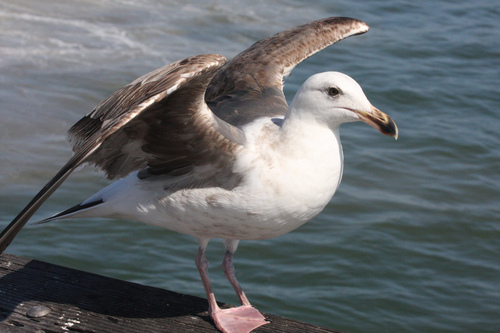
the bird with head and beak that is proportional to its body, with brown and white wingbars.
this gray and white bird has webbed feet, a long sand colored beak and a small head compared to its body.
this bird is white but has black and grey wings and a black beak.
this bird has a white body and head. the bill is orange and black and curved slightly downward. the wings are brown and long compared to the body. the thighs are white, the tarsus are pink and the feet are webbed.
the white bird has a long, curving beak that is yellow wand black-colored.
this large web footed bird has a white body with gray brown wings and a large slightly hooked beak.
a white seagul with brown top standing on a wooden dockthe bird has a long curved bill that is yellow and webbed feet.
a large white bird with brown wings, pink feet, a large head, and a wide beak that curves downward.
the bird is large with white breast and webbed orange feet.
Species: Western Gull